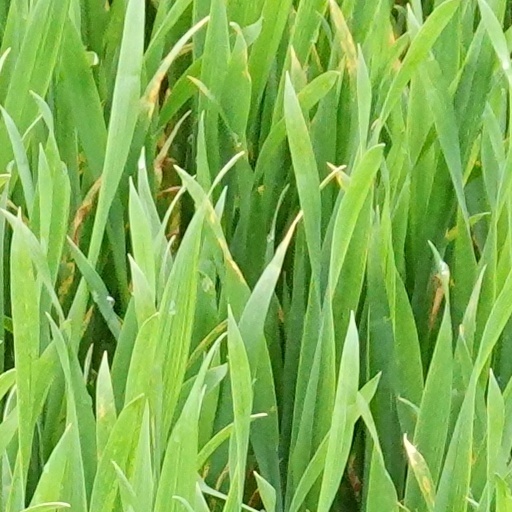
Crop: wheat